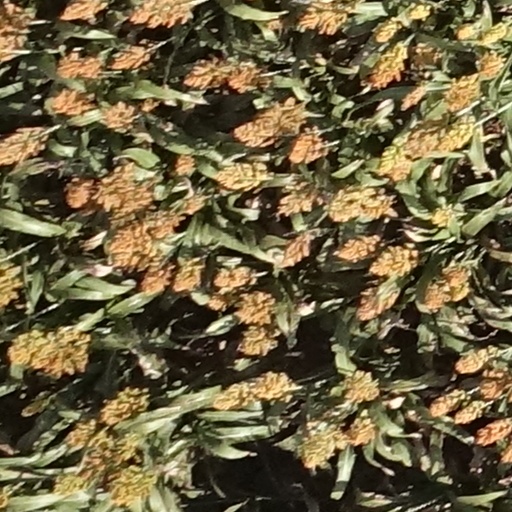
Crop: sorghum